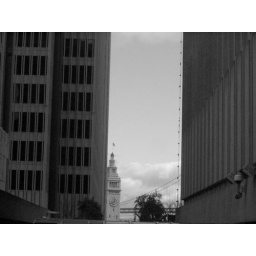
ferry building and bay bridge in the distance